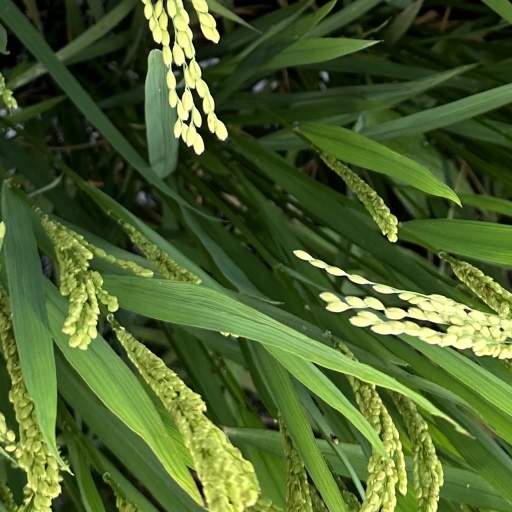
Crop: rice